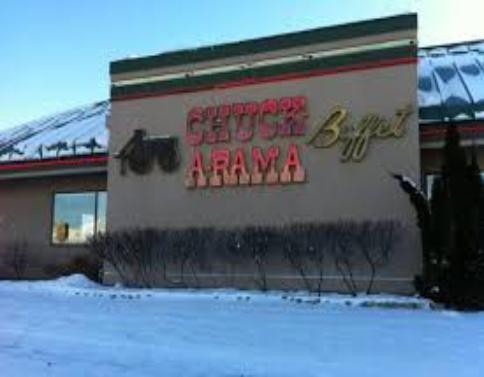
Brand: Chuck-A-Rama
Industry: Food